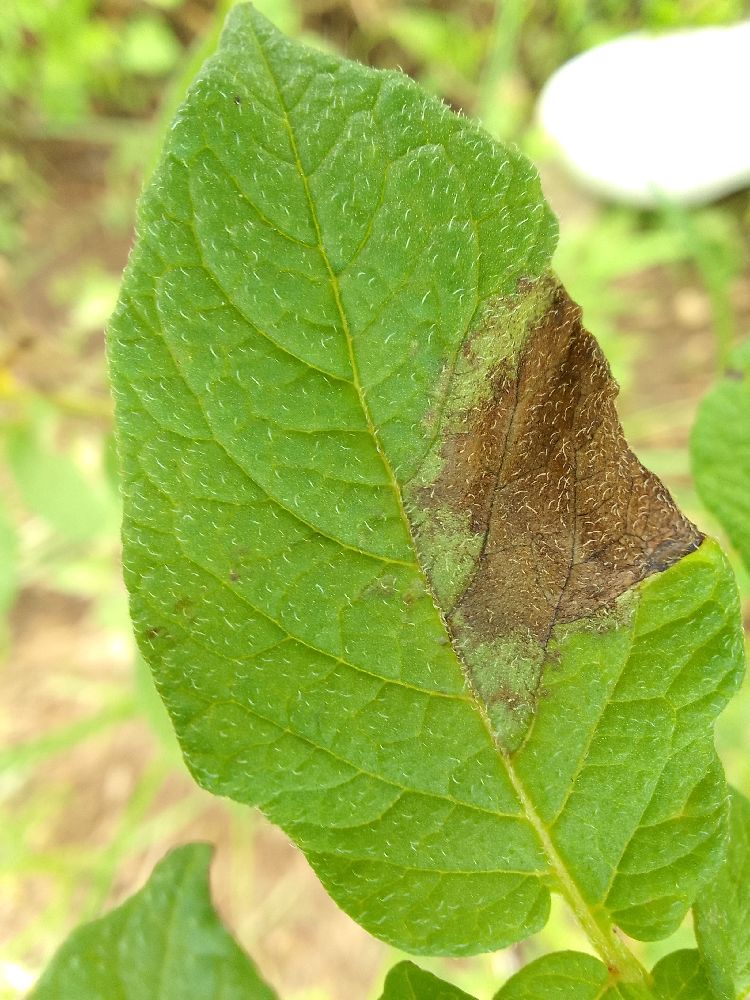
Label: Late blight